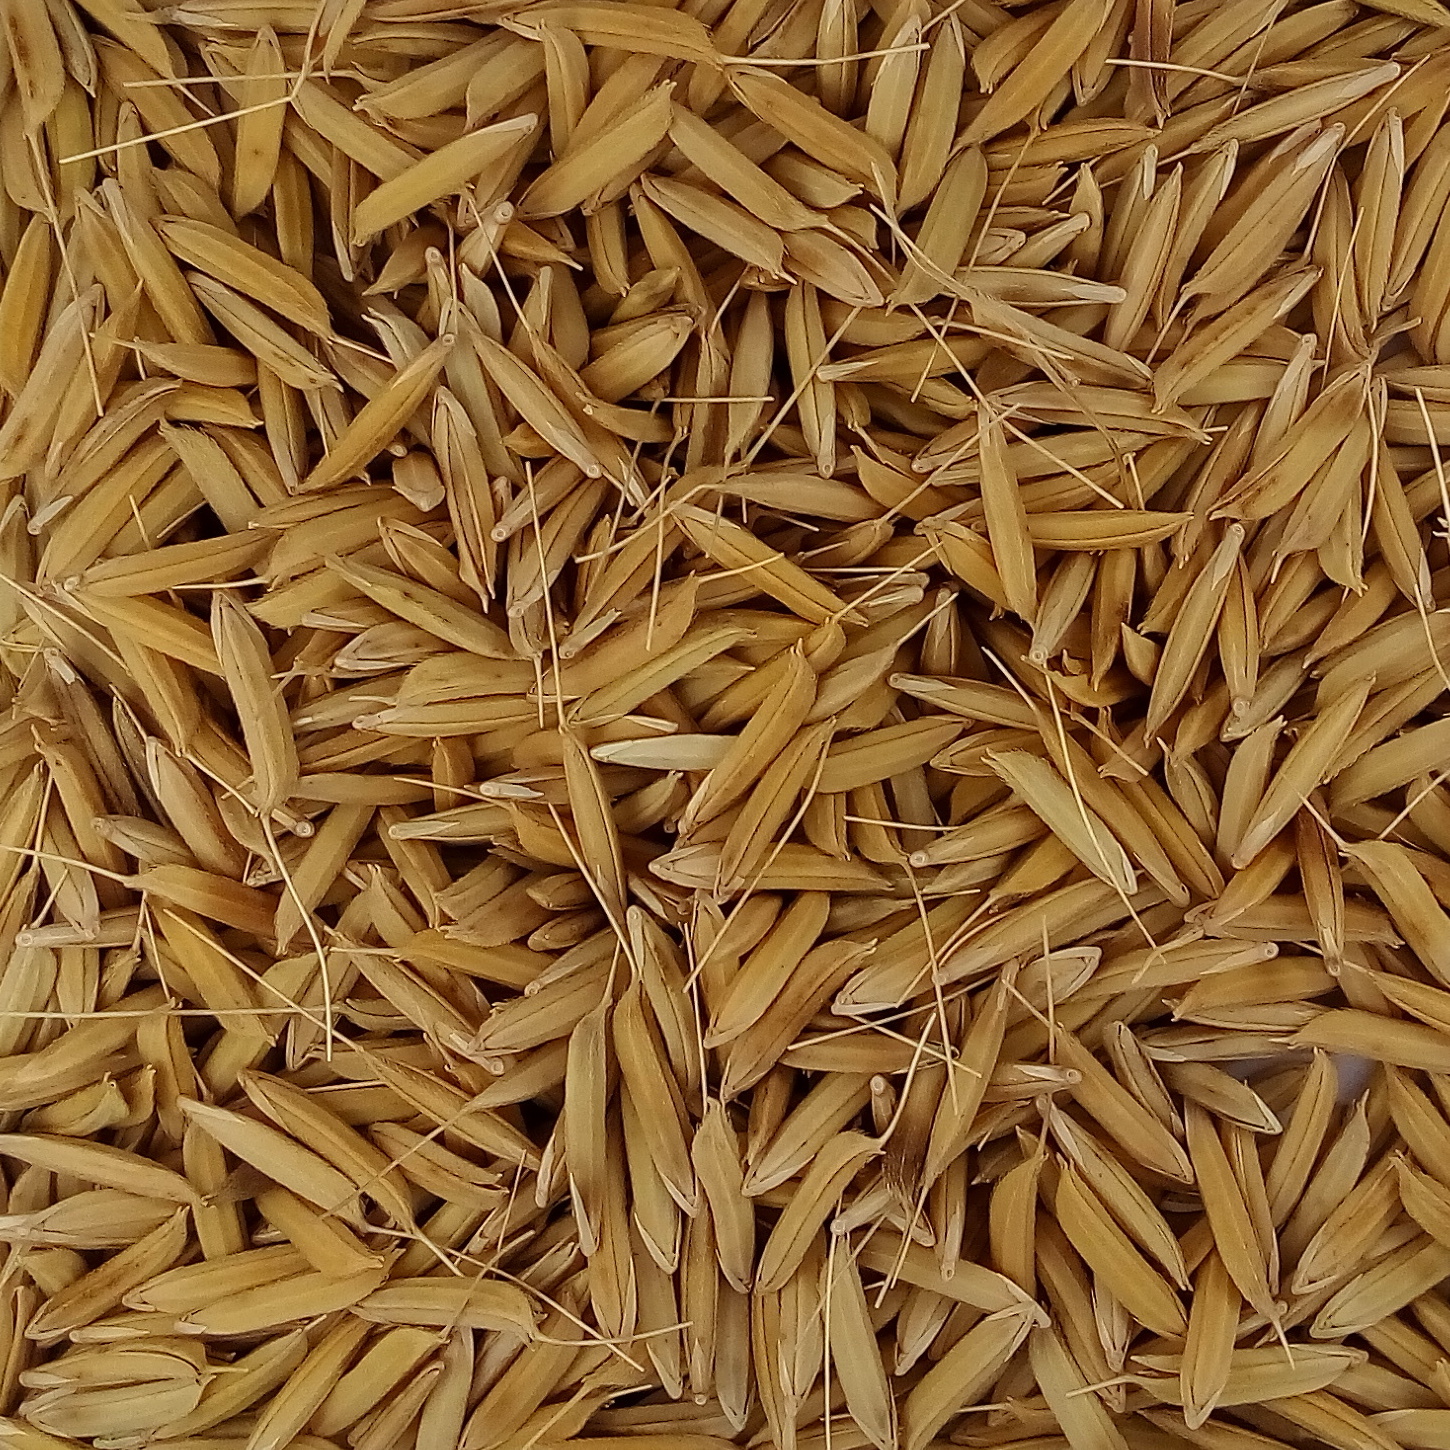
Rice seed variety: 1728